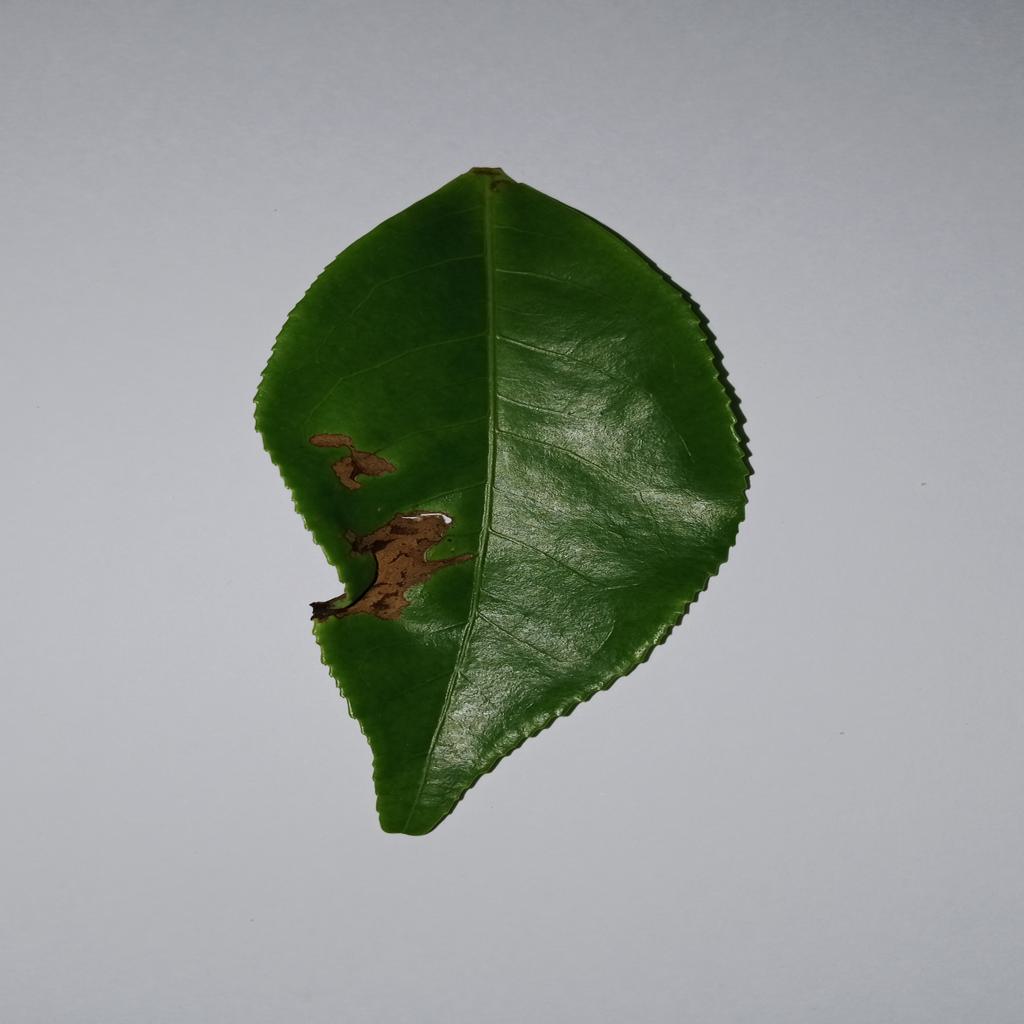
Label: Tea red leaf spot